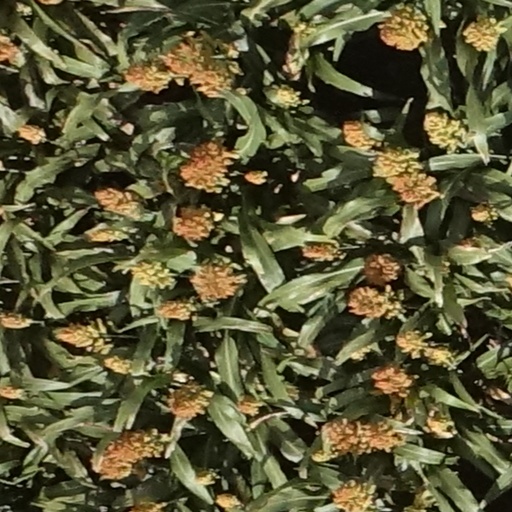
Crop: sorghum